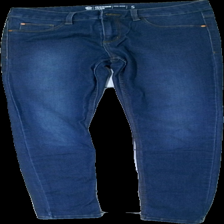
View: front
Type: Jeans
Category: Ladies
Brand: Cubus
Colors: Blue
Material: 81% cotton 19% polyester
Cut: Regular
Size: S
Season: All
Trend: Denim
Damage location: middle left
Damage 2 location: bottom right
Price range: 100-150
Recommended usage: Reuse
Description: blå jeans